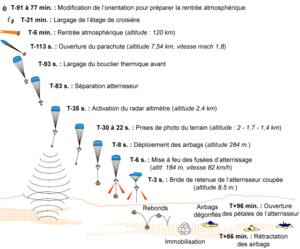
Schéma du déroulement de l'atterrissage de la sonde MER Spirit sur Mars en janvier 2004. Version francaise.
Mars Exploration Rover est une mission double de la NASA lancée en 2003 et composée de deux robots mobiles ayant pour objectif d'étudier la géologie de la planète Mars et en particulier le rôle joué par l'eau dans l'histoire de la planète. Les deux robots ont été lancés au début de l'été 2003 et se sont posés en janvier 2004 sur deux sites martiens susceptibles d'avoir conservé des traces de l'action de l'eau dans leur sol. Chaque rover ou astromobile, piloté par un opérateur depuis la Terre, a alors entamé un périple en utilisant une batterie d'instruments embarqués pour analyser les roches les plus intéressantes :